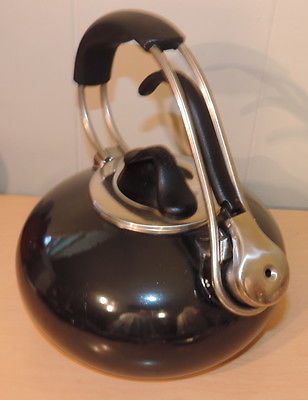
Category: kettle